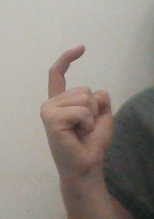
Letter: ra